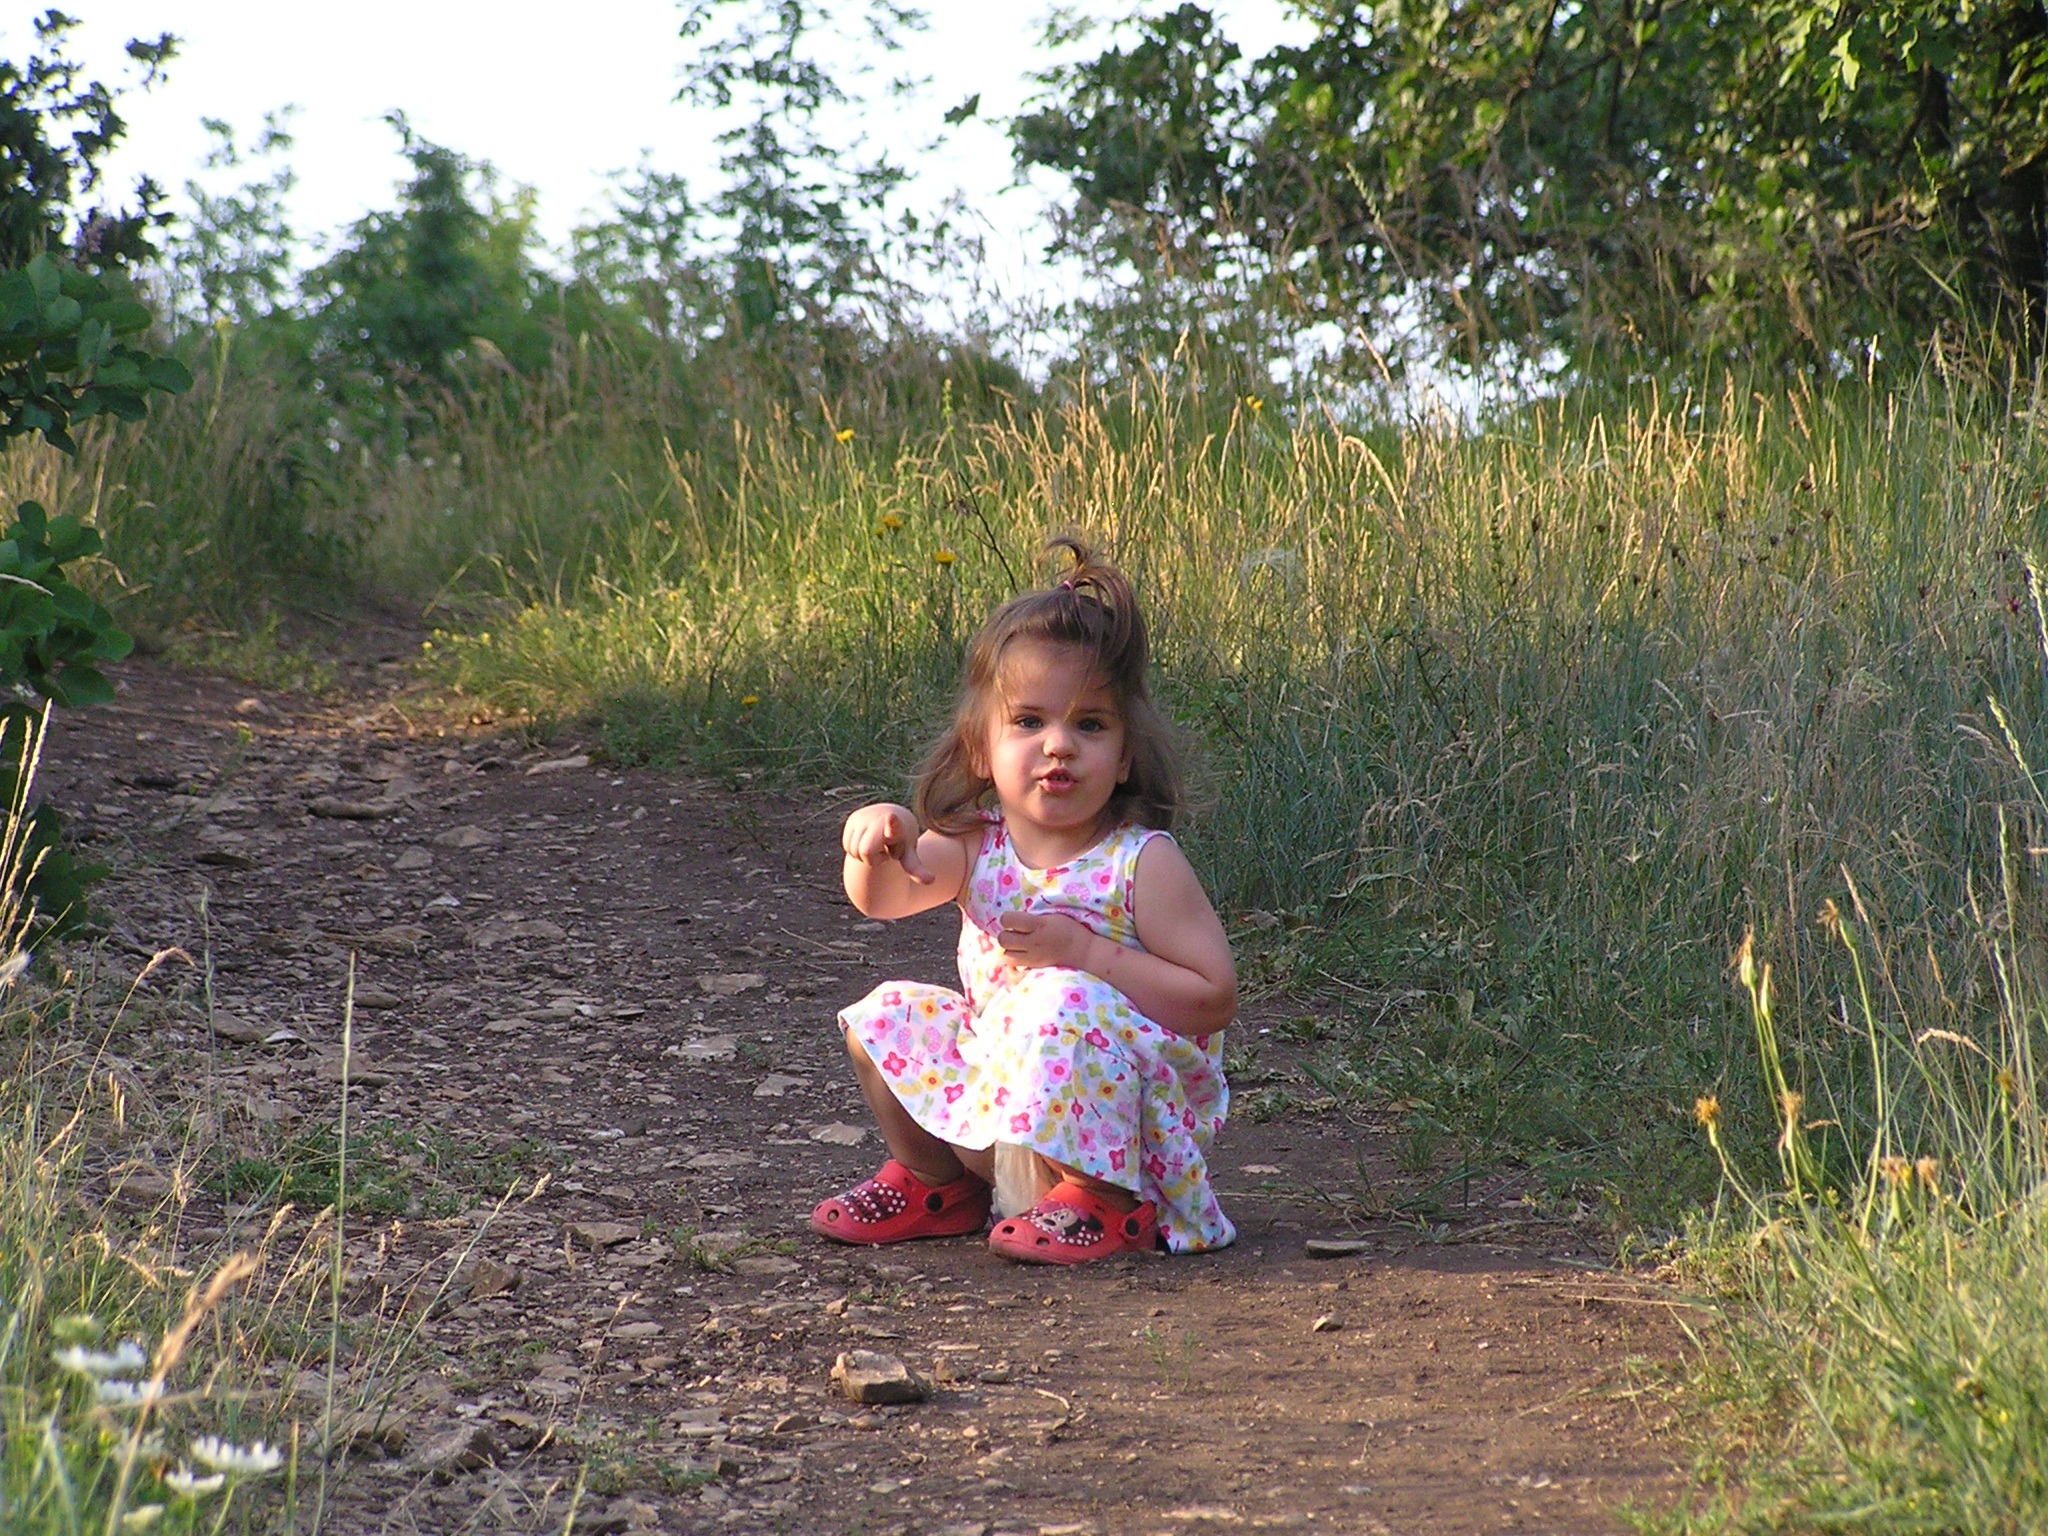
nature, forest, grass, people, meadow, flower, spring, child, toddler, little girl, balatonf red